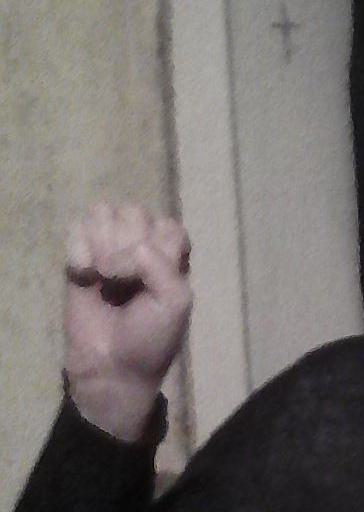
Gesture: fist